Technical area

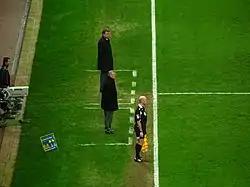
White lines define the limits of each team's technical area at Manchester United's Old Trafford in 2009.

The first football stadium to feature a dugout was Pittodrie Stadium, home of Aberdeen, where dugouts were introduced by trainer Donald Colman in the 1920s. He wanted a place to take notes and observe his players (especially their feet, hence the reason for being set partially below pitch level) without sacrificing the shelter provided by a grandstand.